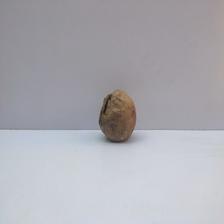
Size: Spoiled